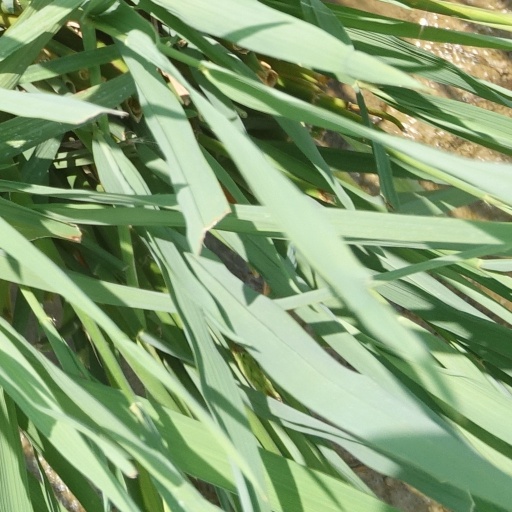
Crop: rice